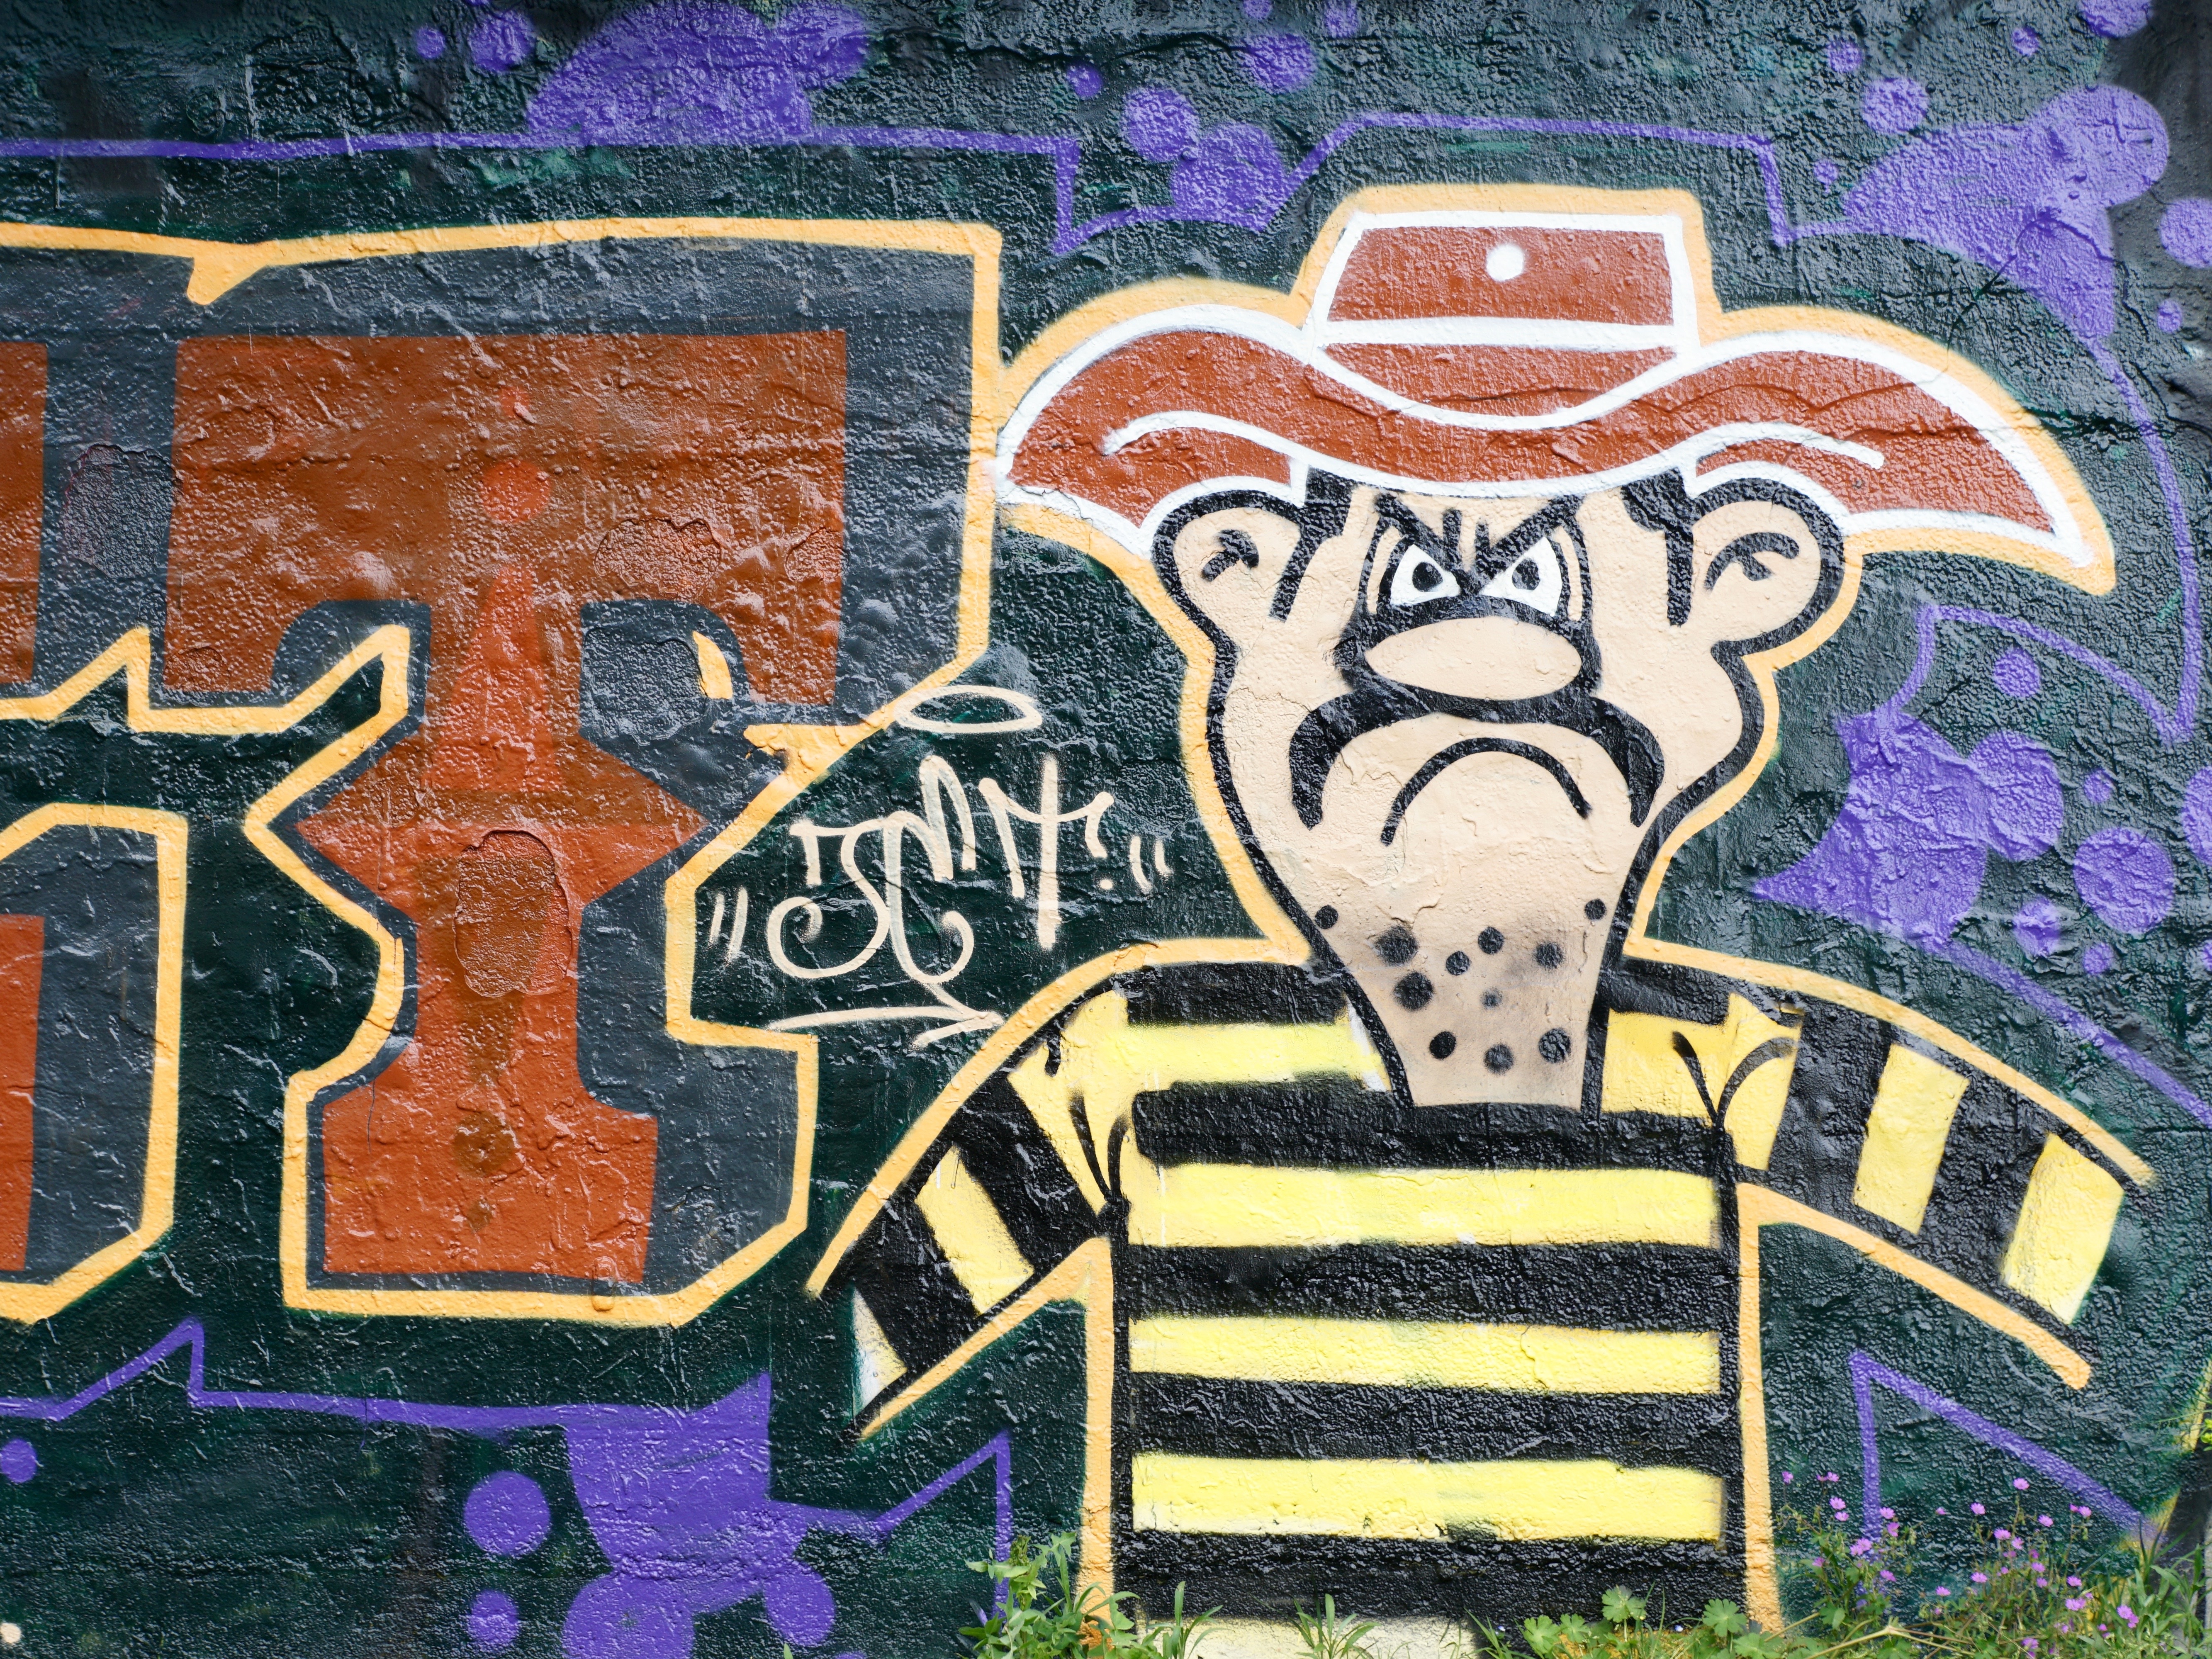
wall, pattern, graffiti, street art, art, illustration, mural, western, cartoon character, crooks, crook, lucky luke